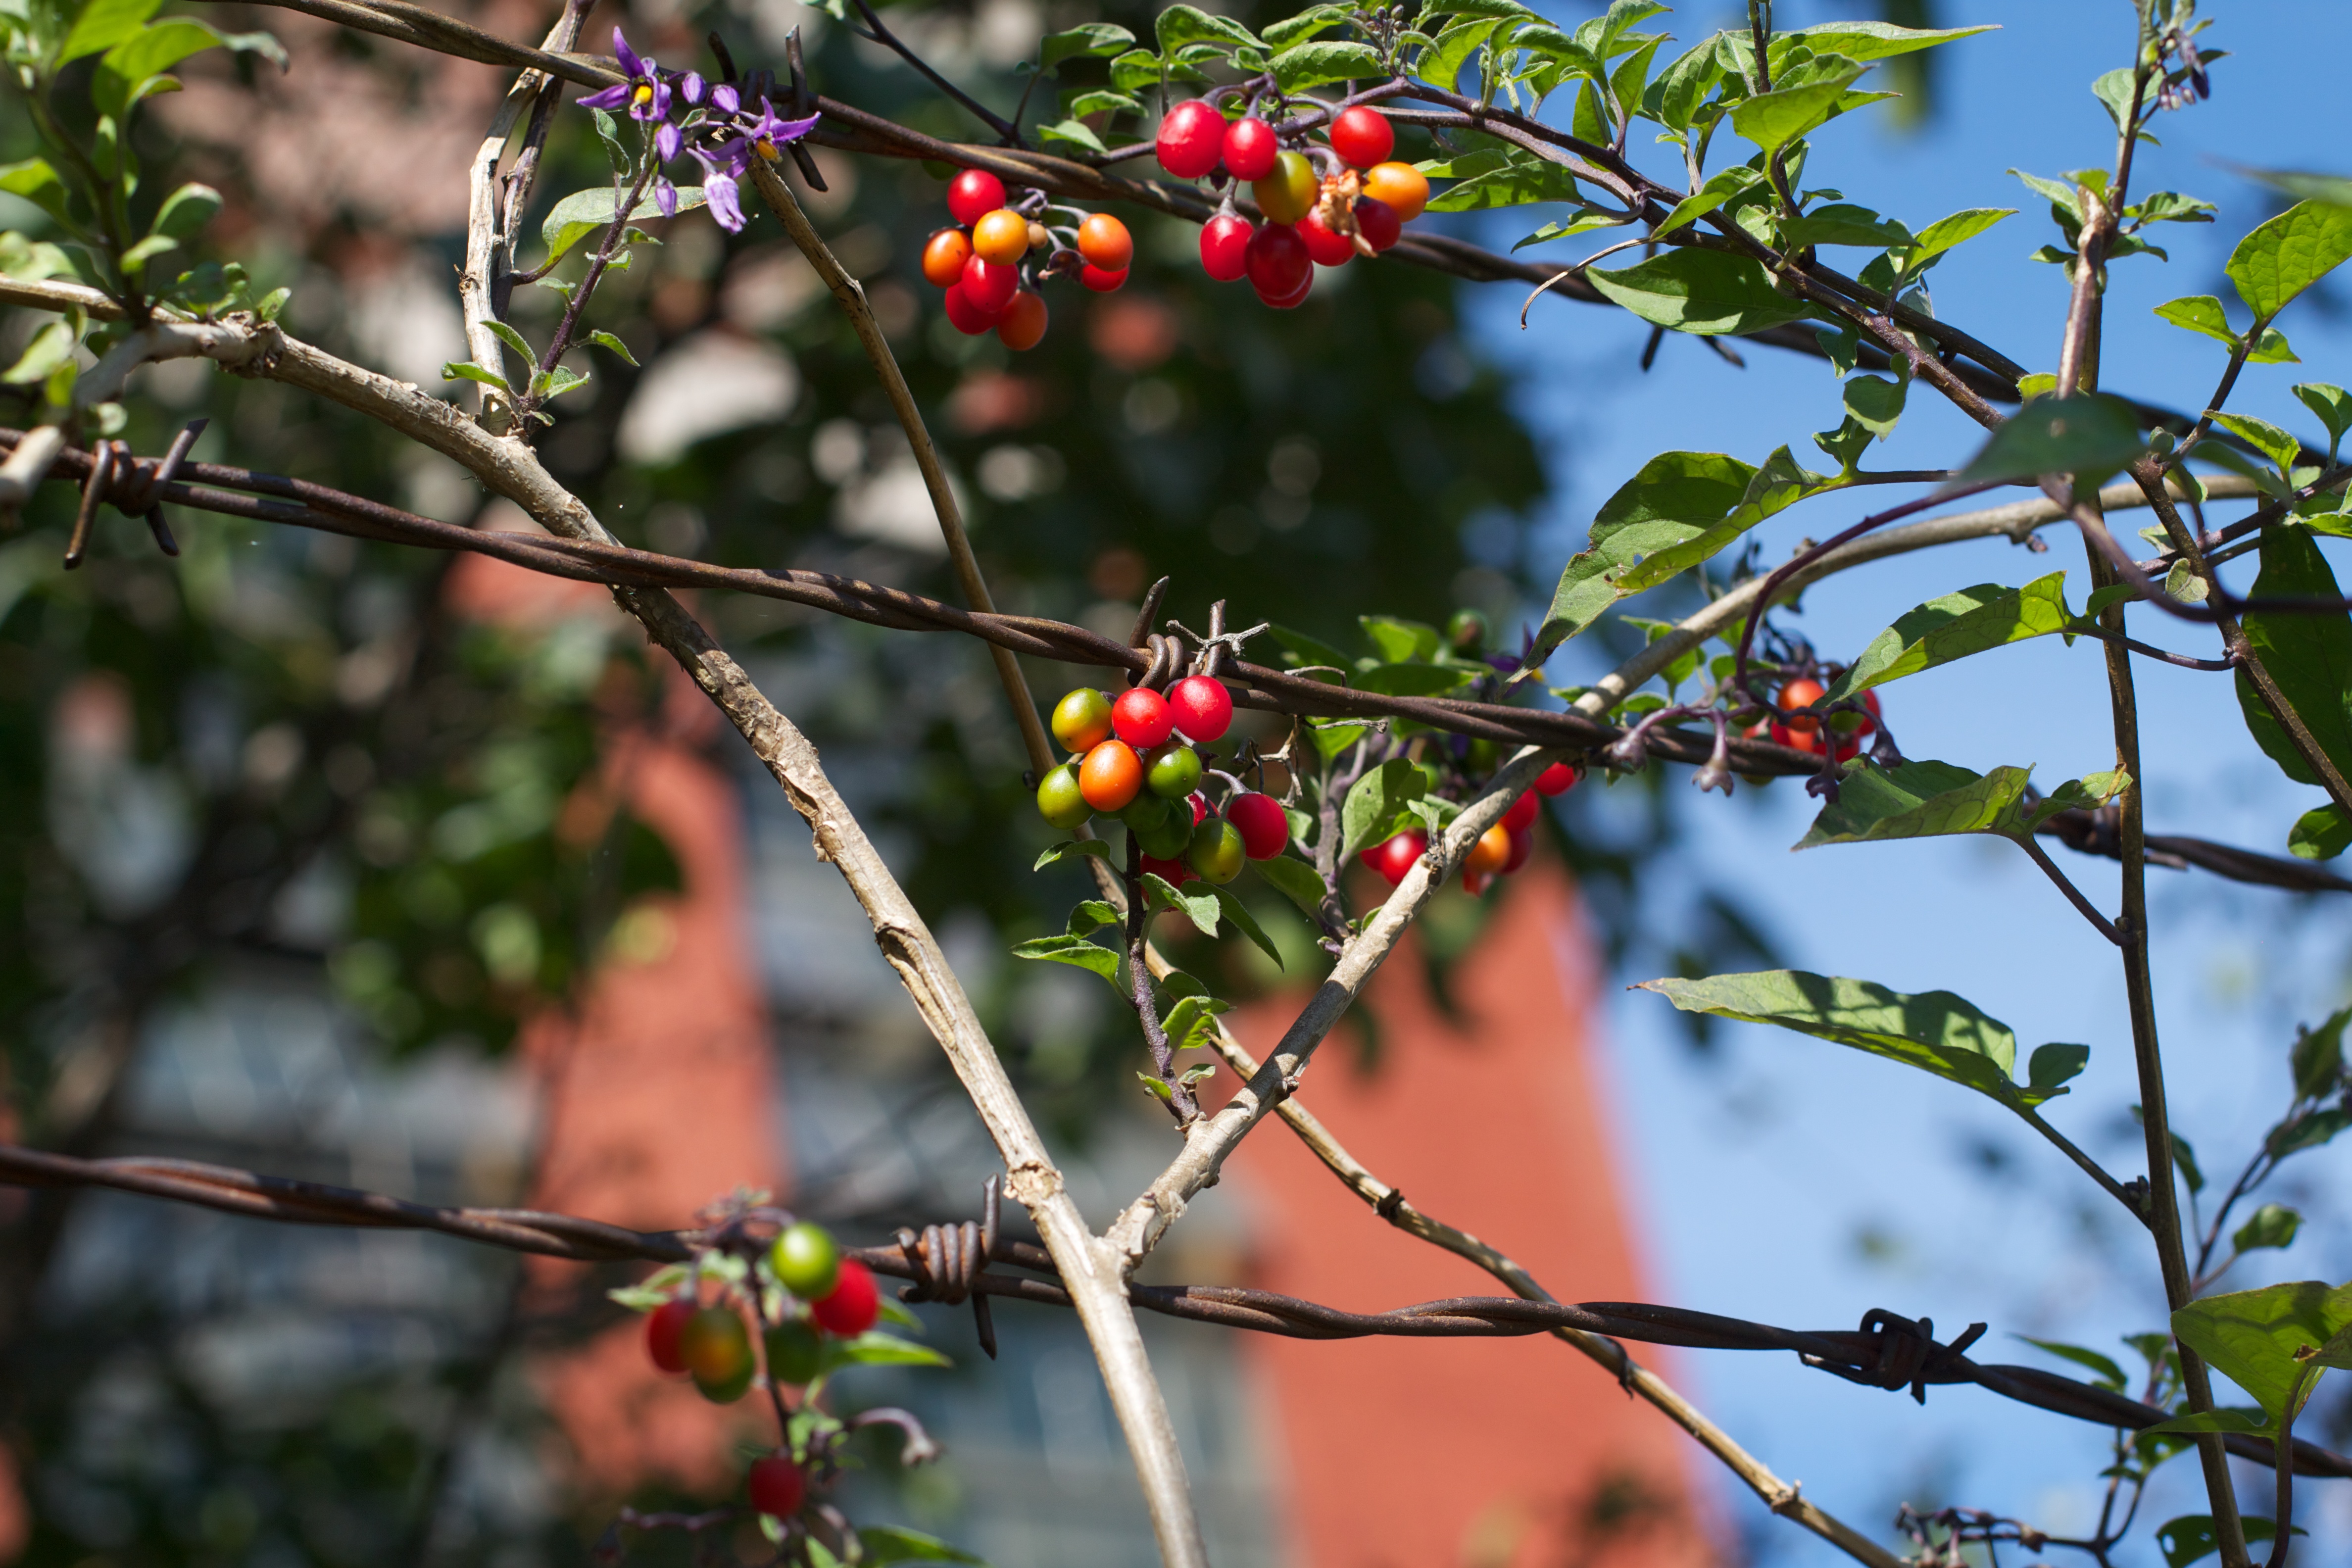
tree, nature, branch, blossom, plant, fruit, leaf, flower, food, produce, autumn, botany, flora, shrub, odyssey, flowering plant, woody plant, land plant